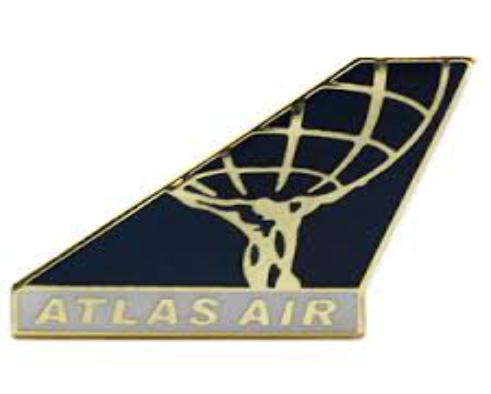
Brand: atlas air
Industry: Transportation